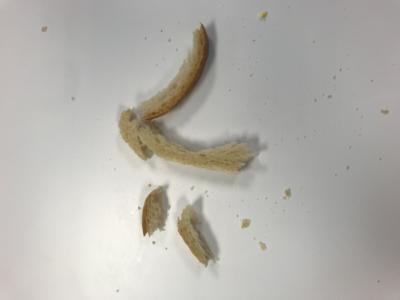
Label: generalcompost